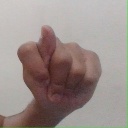
अक्षर: ट